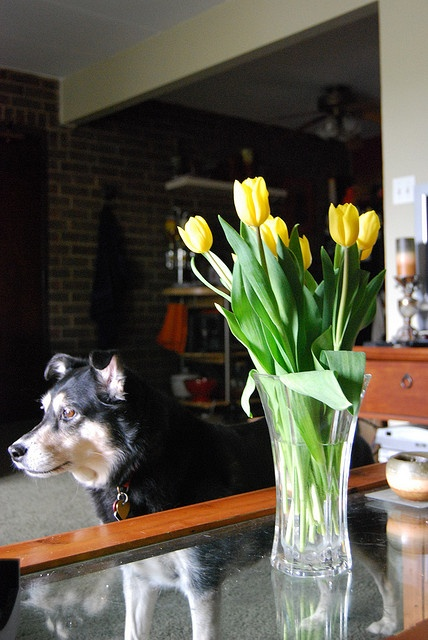
a vase of tulips and a young dog in a living room area.
A dog and a bunch of yellow tulips.
A vase filled with yellow flowers on a table.
Tulips in a vase and an alert watchdog.
a dog stands behind a glass vase with flowers inside of it